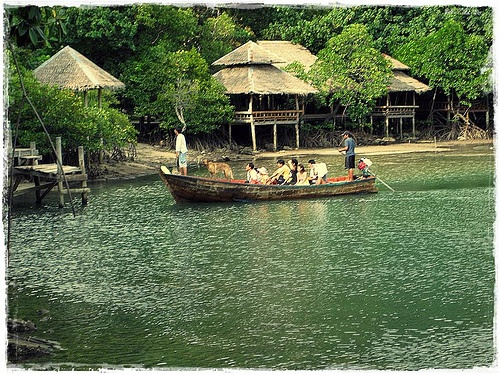
Several people are in a row boat near grass huts.
A boat with lots of people riding on it down a river.
A boat sailing in the water near straw huts.
People on a boat in a river next to a residential.
Several people in a boat rowing to shore.